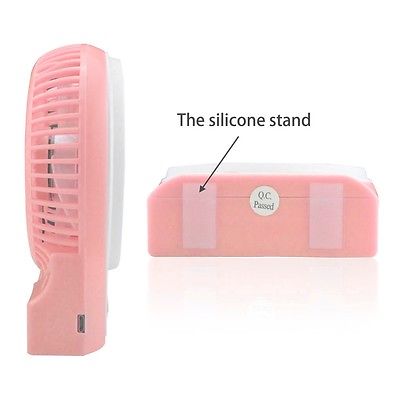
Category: fan